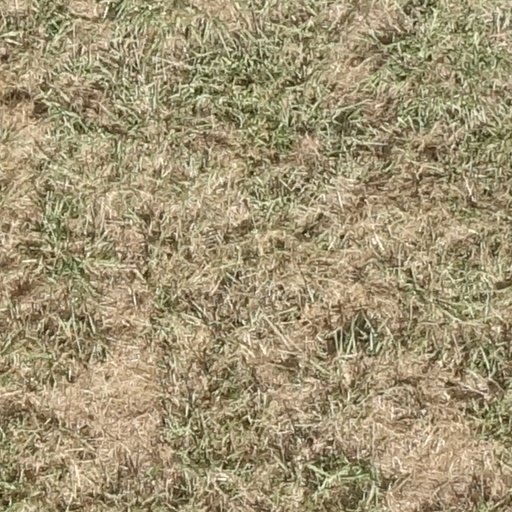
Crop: sorghum